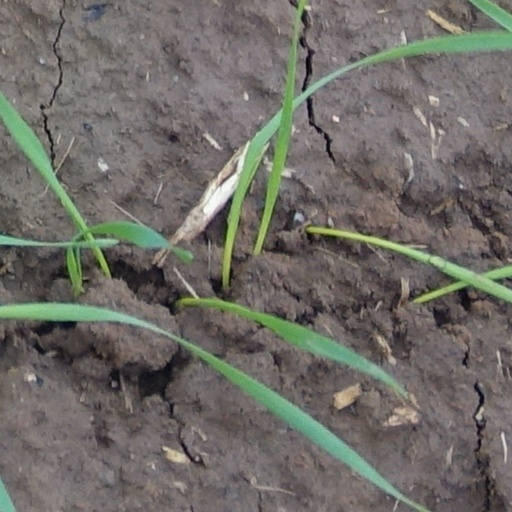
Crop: wheat